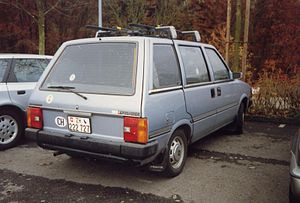
Nissan Prairie / Prairie M10 (1981−1988)
Nissan Prairie 1500
Nissan Prairie var en bilmodel fra det japanske bilmærke Nissan, som mellem efteråret 1981 og slutningen af 2004 blev bygget i tre generationer. Oprindeligt kom bilen på markedet under navnet Datsun Prairie. Efter at Nissan havde besluttet at indstille brugen af varemærket Datsun blev bilen omdøbt til Nissan Prairie. I Europa blev kun de to første generationer solgt, og i midten af 1994 tog Nissan bilen af det europæiske modelprogram som følge af ringe efterspørgsel.